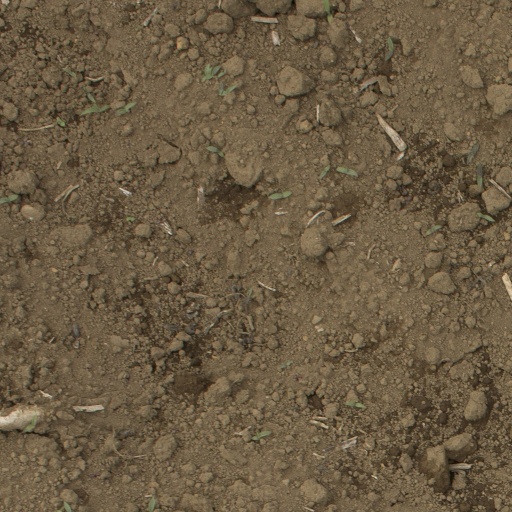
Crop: Jerusalem artichoke